Presidio of San Sabá

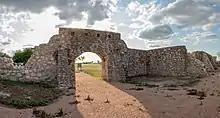

The Presidio of San Sabá was the second presidio established at the site of present-day Menard, Texas on the San Saba River. The first was the Presidio San Luis de las Amarillas, established by Colonel Diego Ortiz Parrilla in April 1757, the same time that Mission Santa Cruz de San Sabá was also founded by Fr. Alonso Giraldo de Terreros some three miles downstream. Initially, both the presidio and mission were enclosed by a wooden stockade. About 2,000 Comanche and Wichita warriors attacked and destroyed the mission March 16, 1758, but did not attack the presidio. Colonel Parrilla led a punitive expedition against the hostiles about one year later, but was defeated in the Battle of the Twin Villages at a large Wichita village on the Red River. Colonel Parrilla was relieved of command as a consequence of this setback and replaced by Captain Felipe de Rábago y Terán.